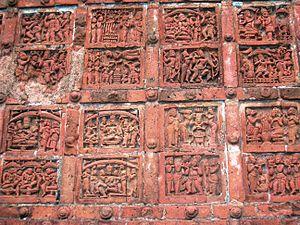
L'architecture des temples hindous présente une grande variété selon les époques, les matériaux utilisés, les régions et les cultures, initialement en Inde. De nombreux temples de religion hindoue se trouvent en dehors de l'Inde, soit dans les pays qui ont été dirigés par des souverains de religion hindoue, soit dans les régions avec une forte immigration de population indienne.